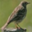
Label: bird